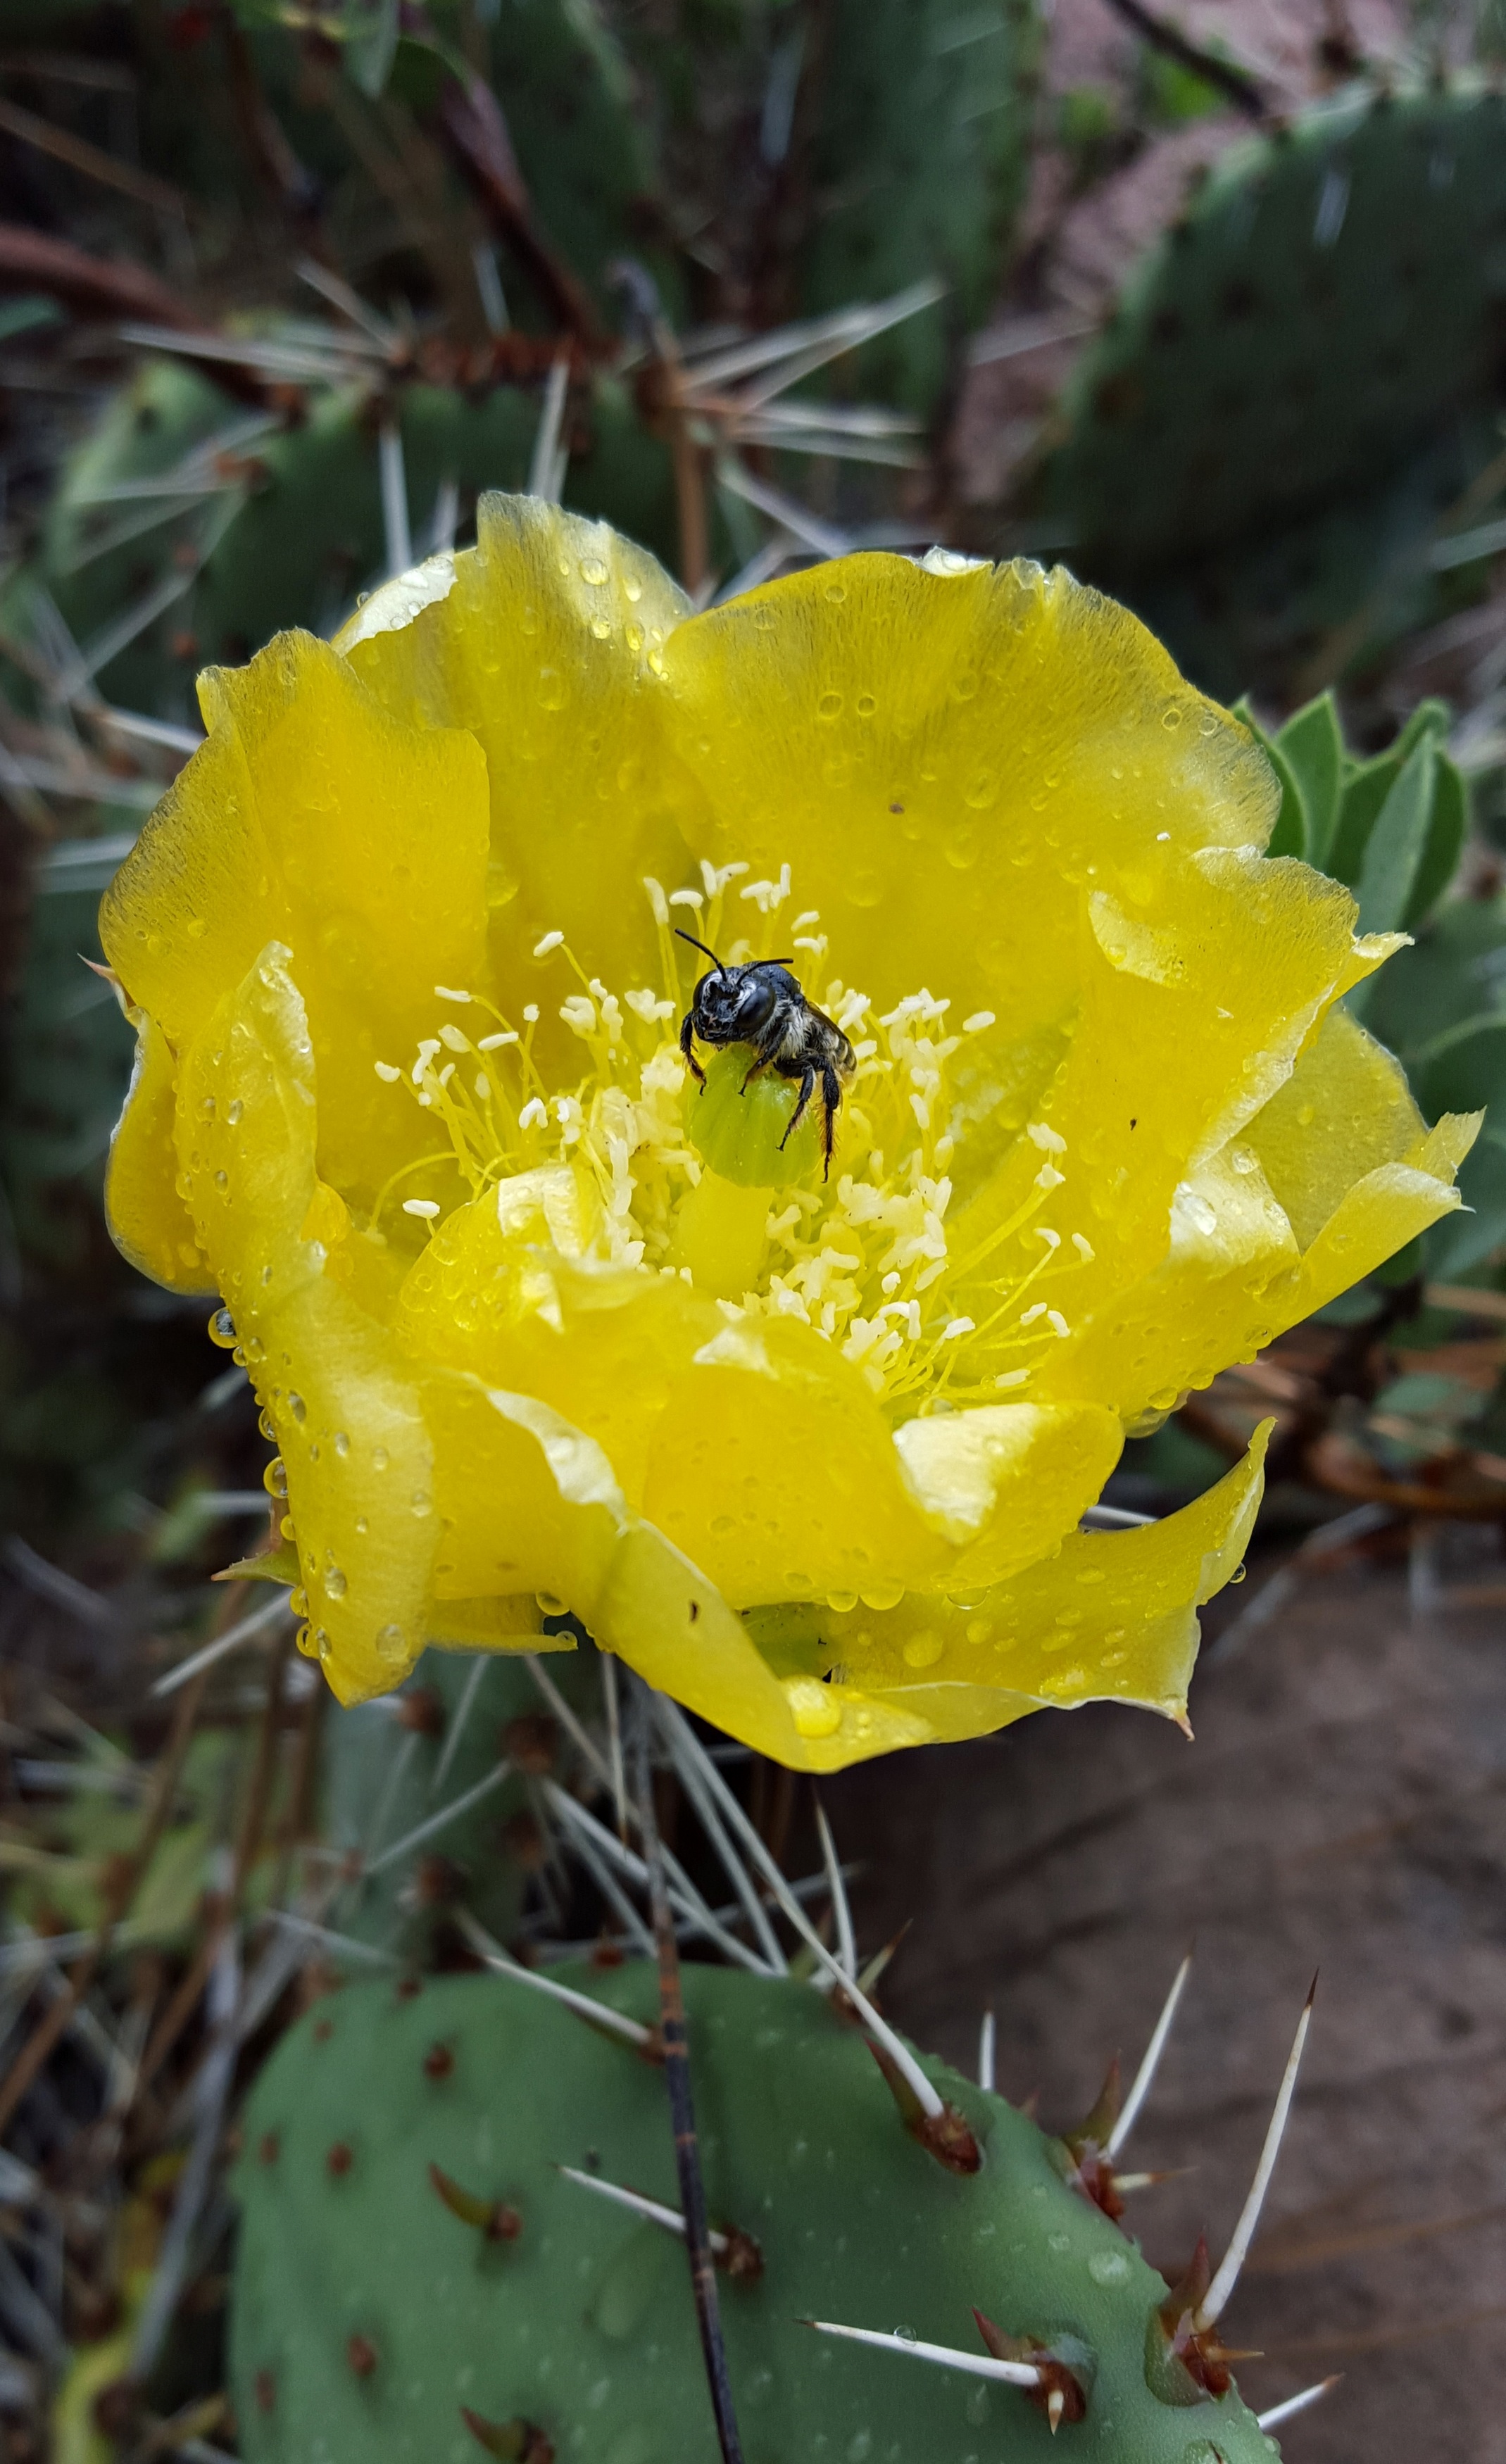
nature, outdoor, blossom, cactus, growth, plant, leaf, flower, petal, bloom, thorn, summer, floral, pollen, green, produce, color, insect, natural, bug, botany, blooming, succulent, yellow, flora, season, botanical, wildflower, bright, seasonal, vibrant, macro photography, flowering plant, prickly pear, cactus flower, plant stem, land plant, barbary fig, eastern prickly pear